Answer in natural language. How many Chairs are visible in the scene? Choose between the following options: 9, 6, 8, 1 or 7
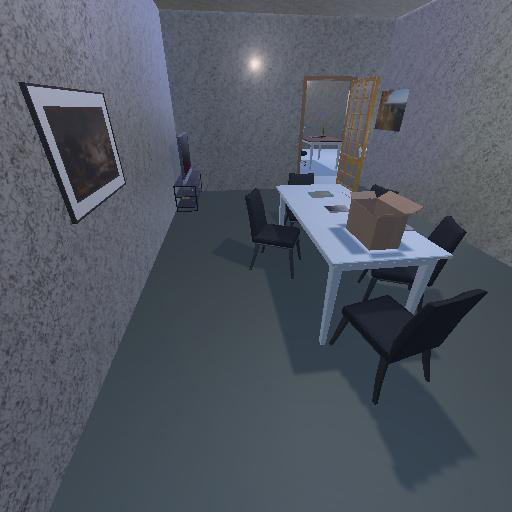
<answer>6</answer>